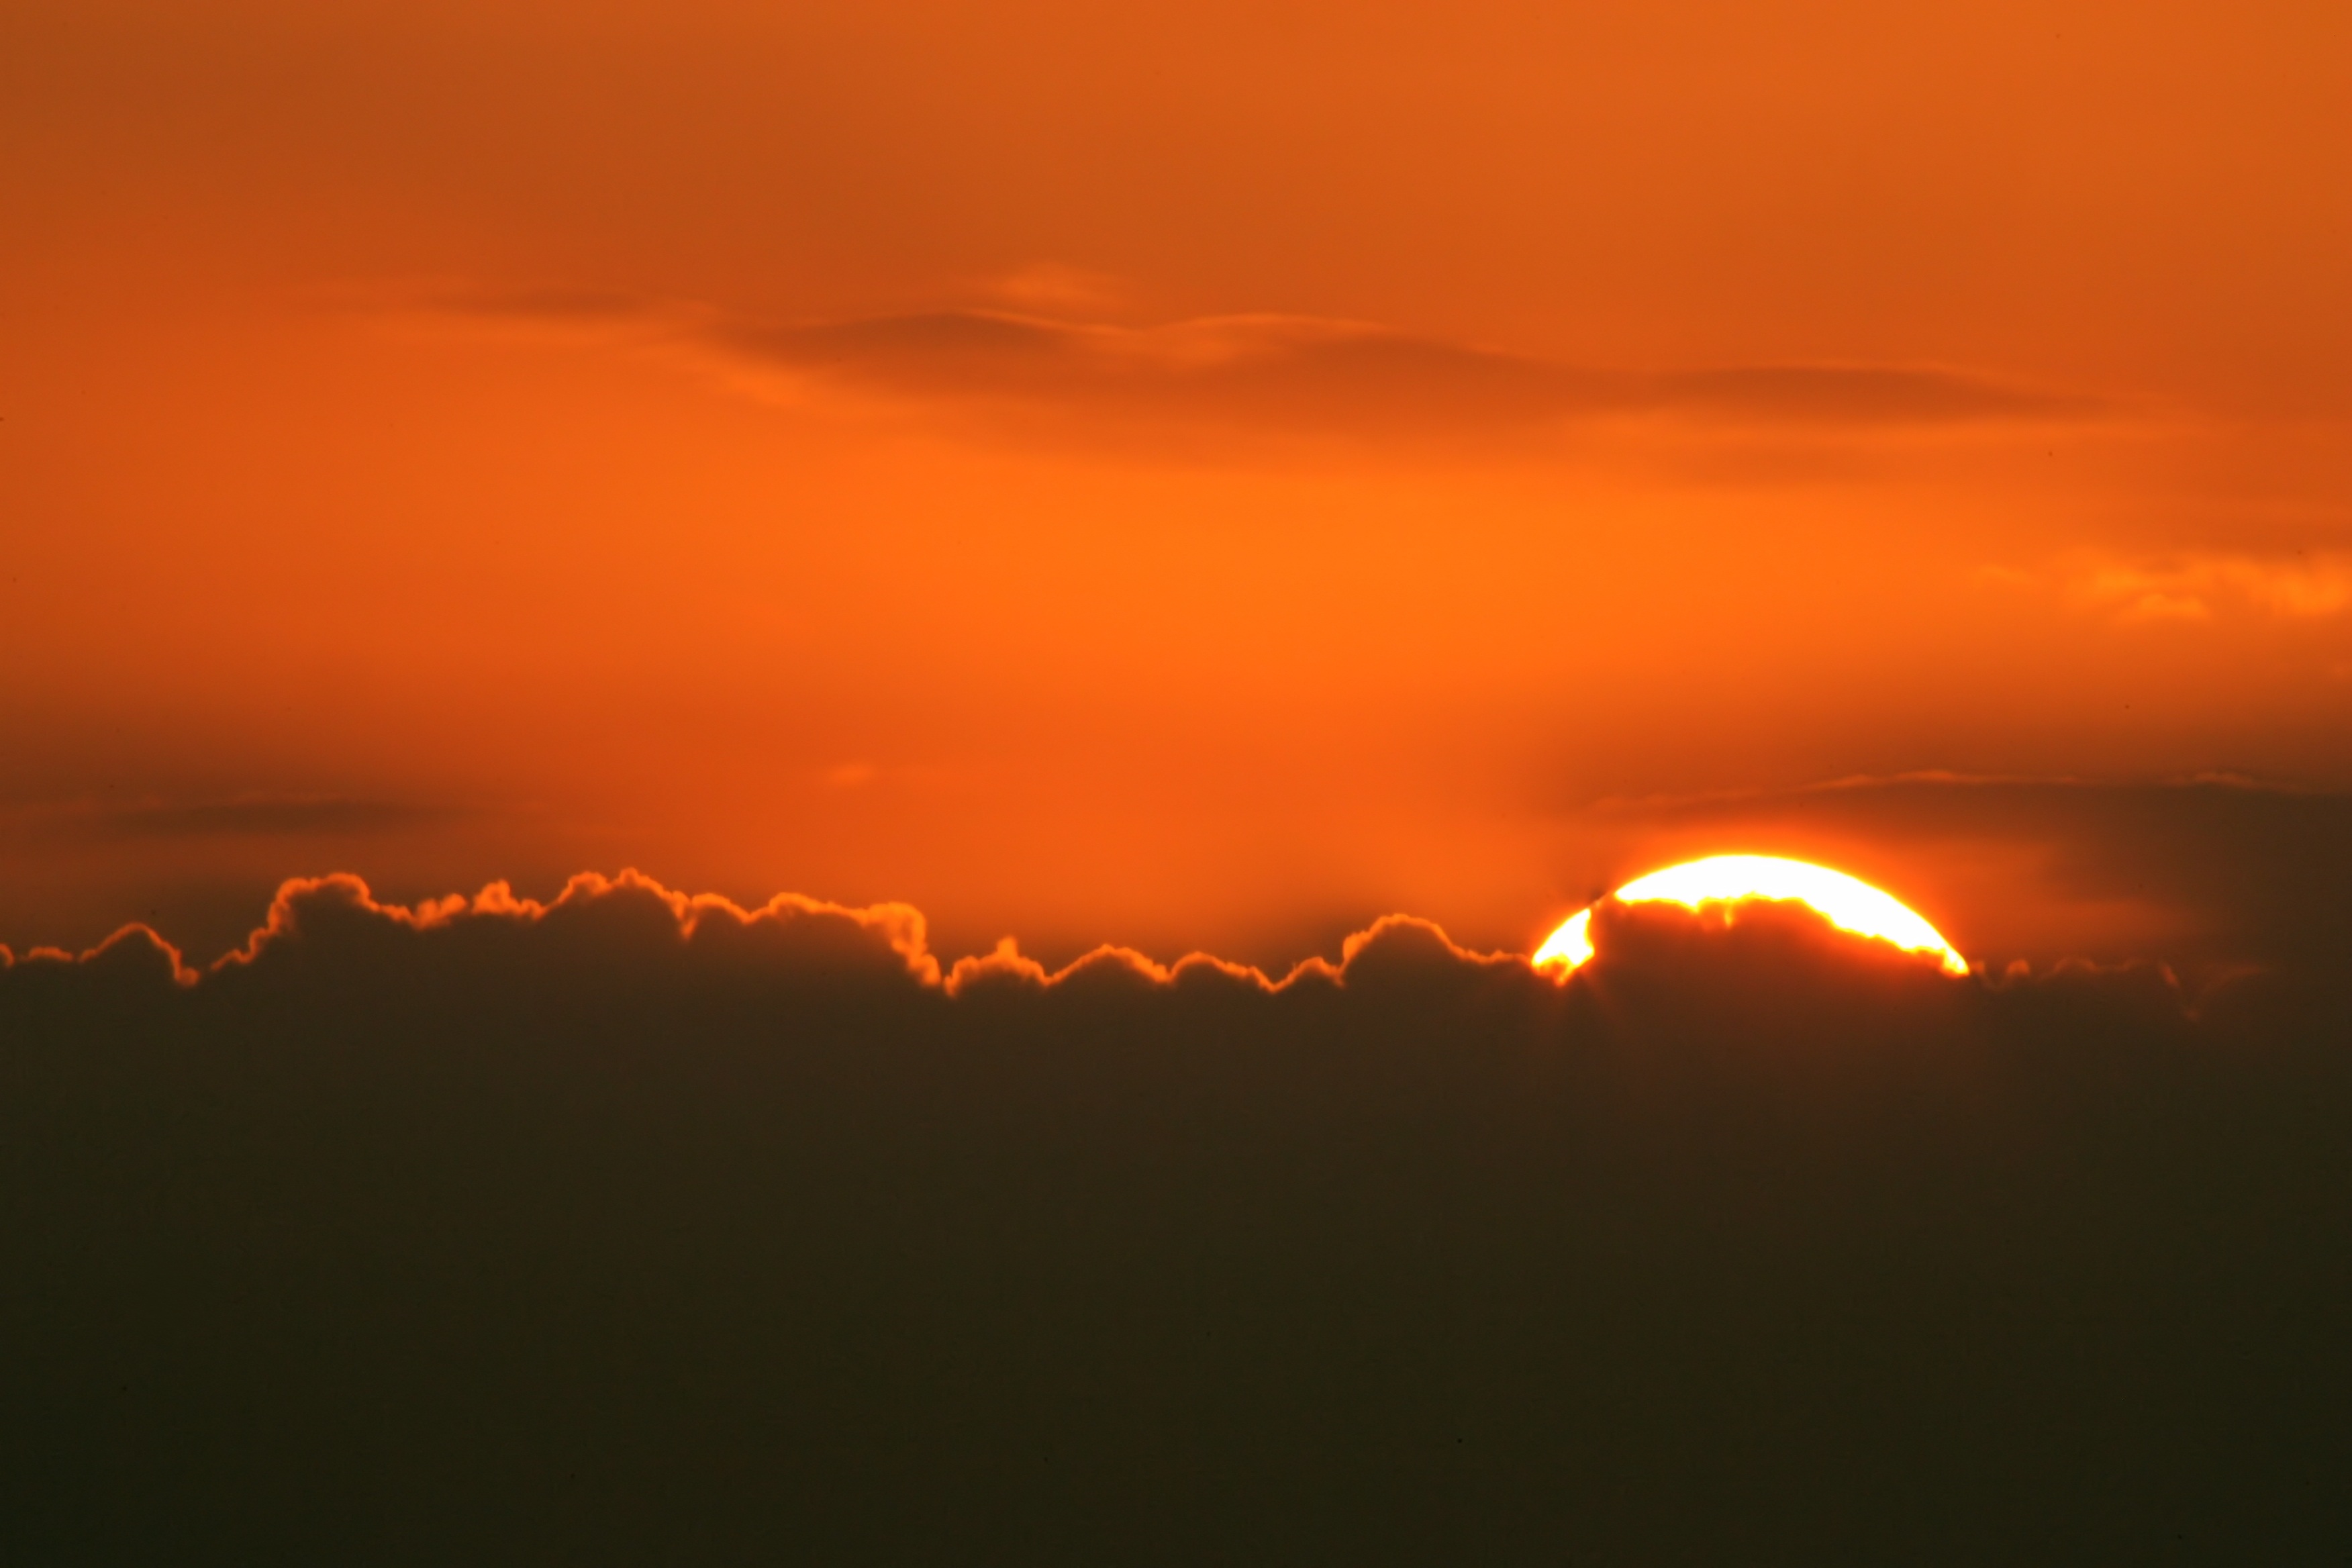
horizon, cloud, sky, sun, sunrise, sunset, sunlight, morning, dawn, atmosphere, dusk, evening, glow, in the evening, afterglow, orange sky, atmospheric phenomenon, red sky at morning